Question: Please indicate a possible affordance area of the bench that can be used for sitting on
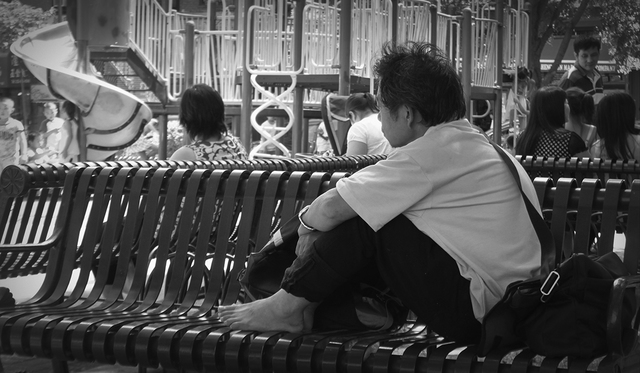
Answer: [16.673, 290.487, 626.035, 367.082]